Agnes Husband

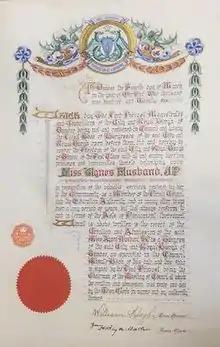
Agnes Husband Burgess Ticket awarded in 1926

In 1926 at the age of 74, she was the 5th woman to be given the Freedom of the City of Dundee.